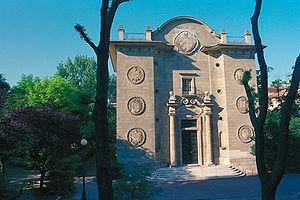
La Cité internationale universitaire de Paris est une fondation de droit privé, reconnue d'utilité publique par décret du 6 juin 1925, regroupant un ensemble de résidences universitaires. Elle est située dans le 14ᵉ arrondissement de Paris entre la porte de Gentilly et la porte d'Orléans.
La Fondation Rosa Abreu de Grancher, ancienne Maison de Cuba, est une des 40 résidences universitaires à la Cité internationale universitaire de Paris.